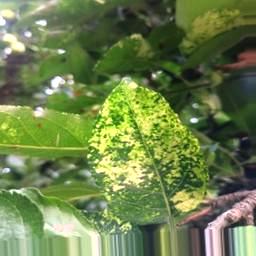
Label: Apple_Mosaic